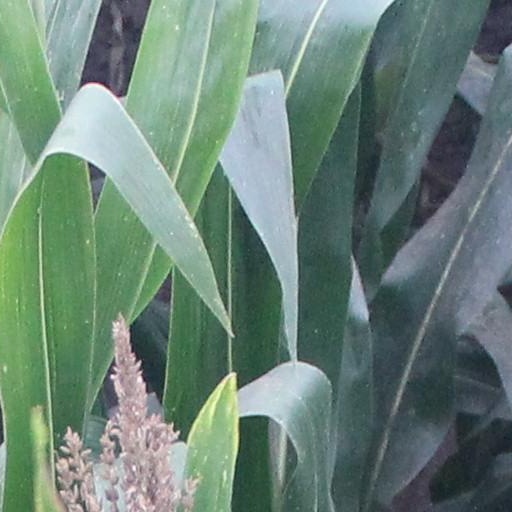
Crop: maize; corn